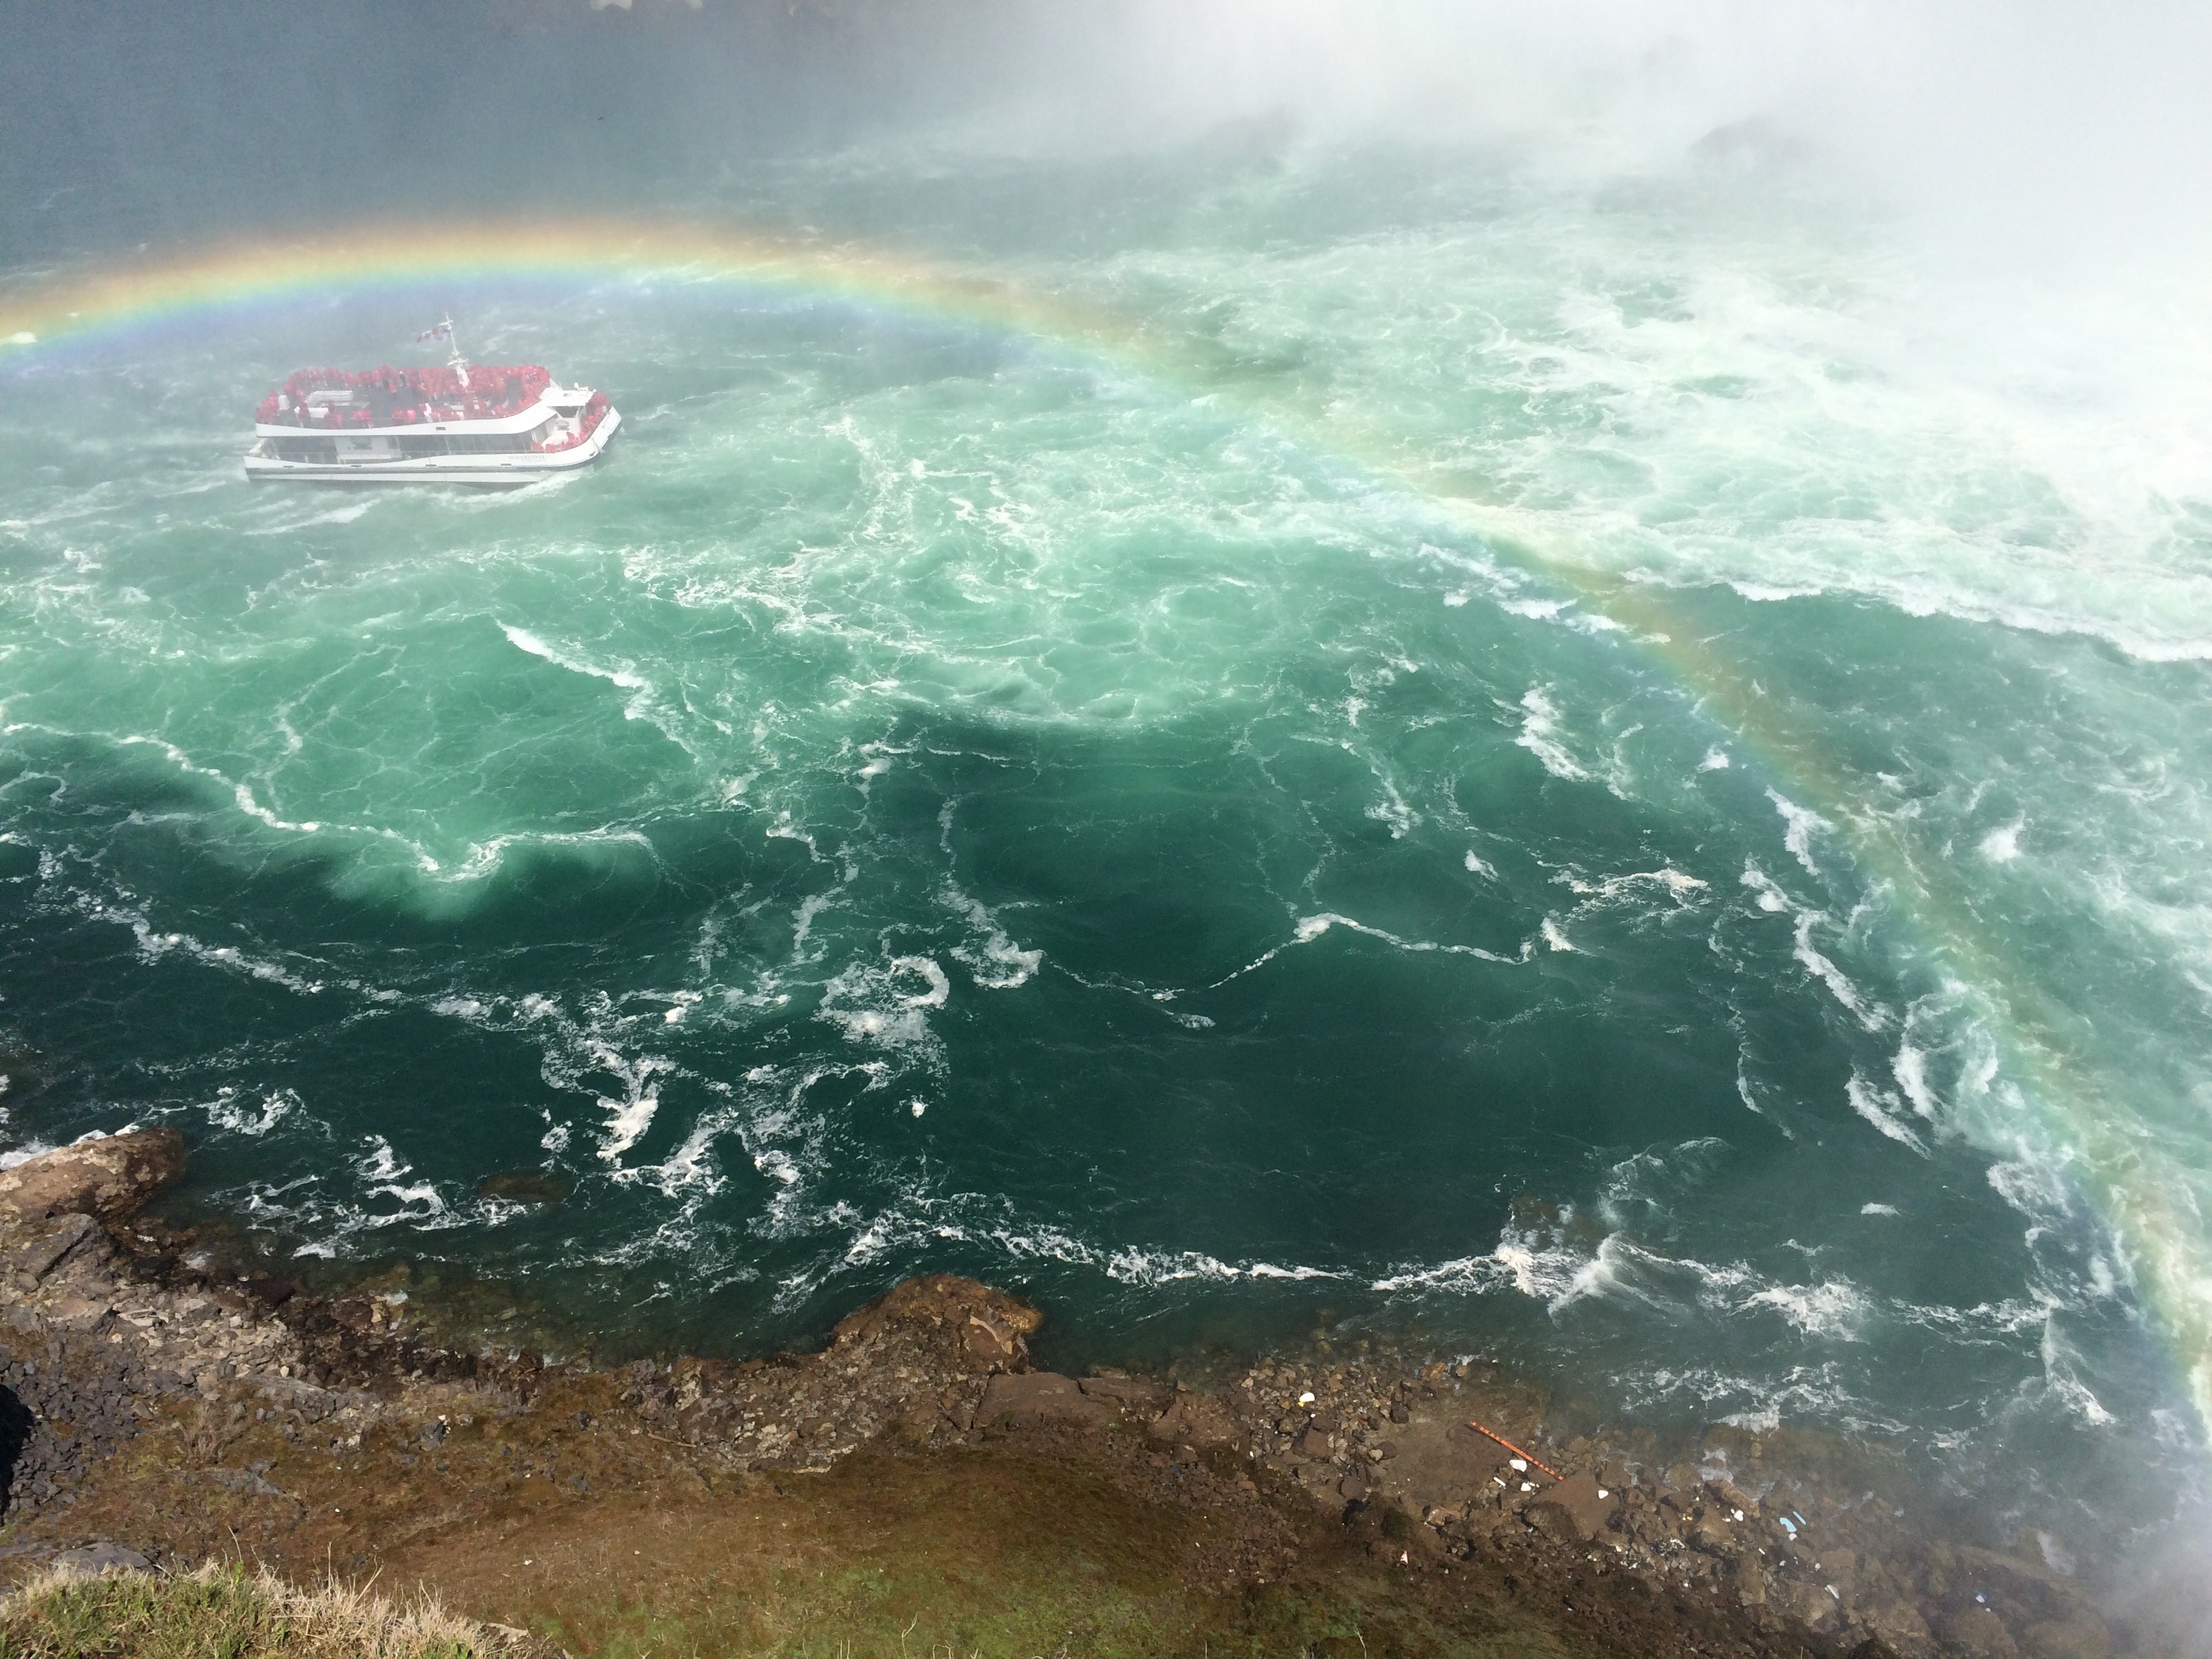
sea, coast, water, nature, ocean, waterfall, shore, wave, view, river, ship, stream, flow, cascade, spray, tourism, cruise, tour, rainbow, earth, whitewater, falls, huge, spectacular, powerful, atmosphere of earth, geological phenomenon, wind wave